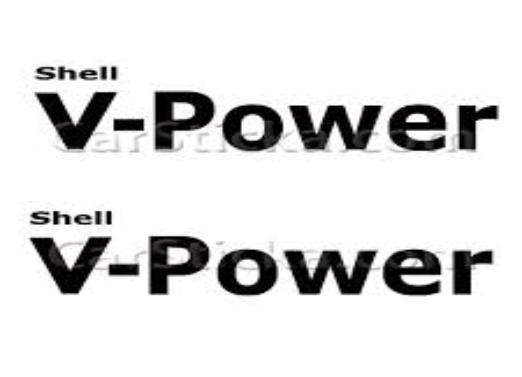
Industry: Transportation